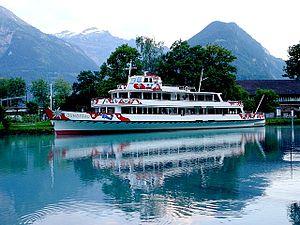
Interlaken.
La Schifffahrt Berner Oberland, est une compagnie maritime suisse, filiale du groupe BLS SA qui exploite des bateaux de passagers sur les lacs de Thoune et de Brienz, dans l'Oberland bernois.